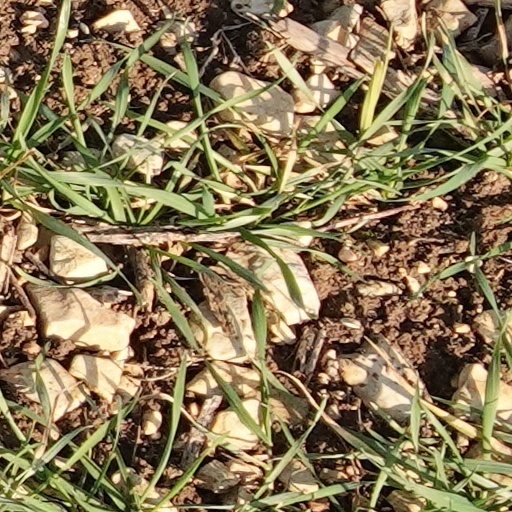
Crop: wheat